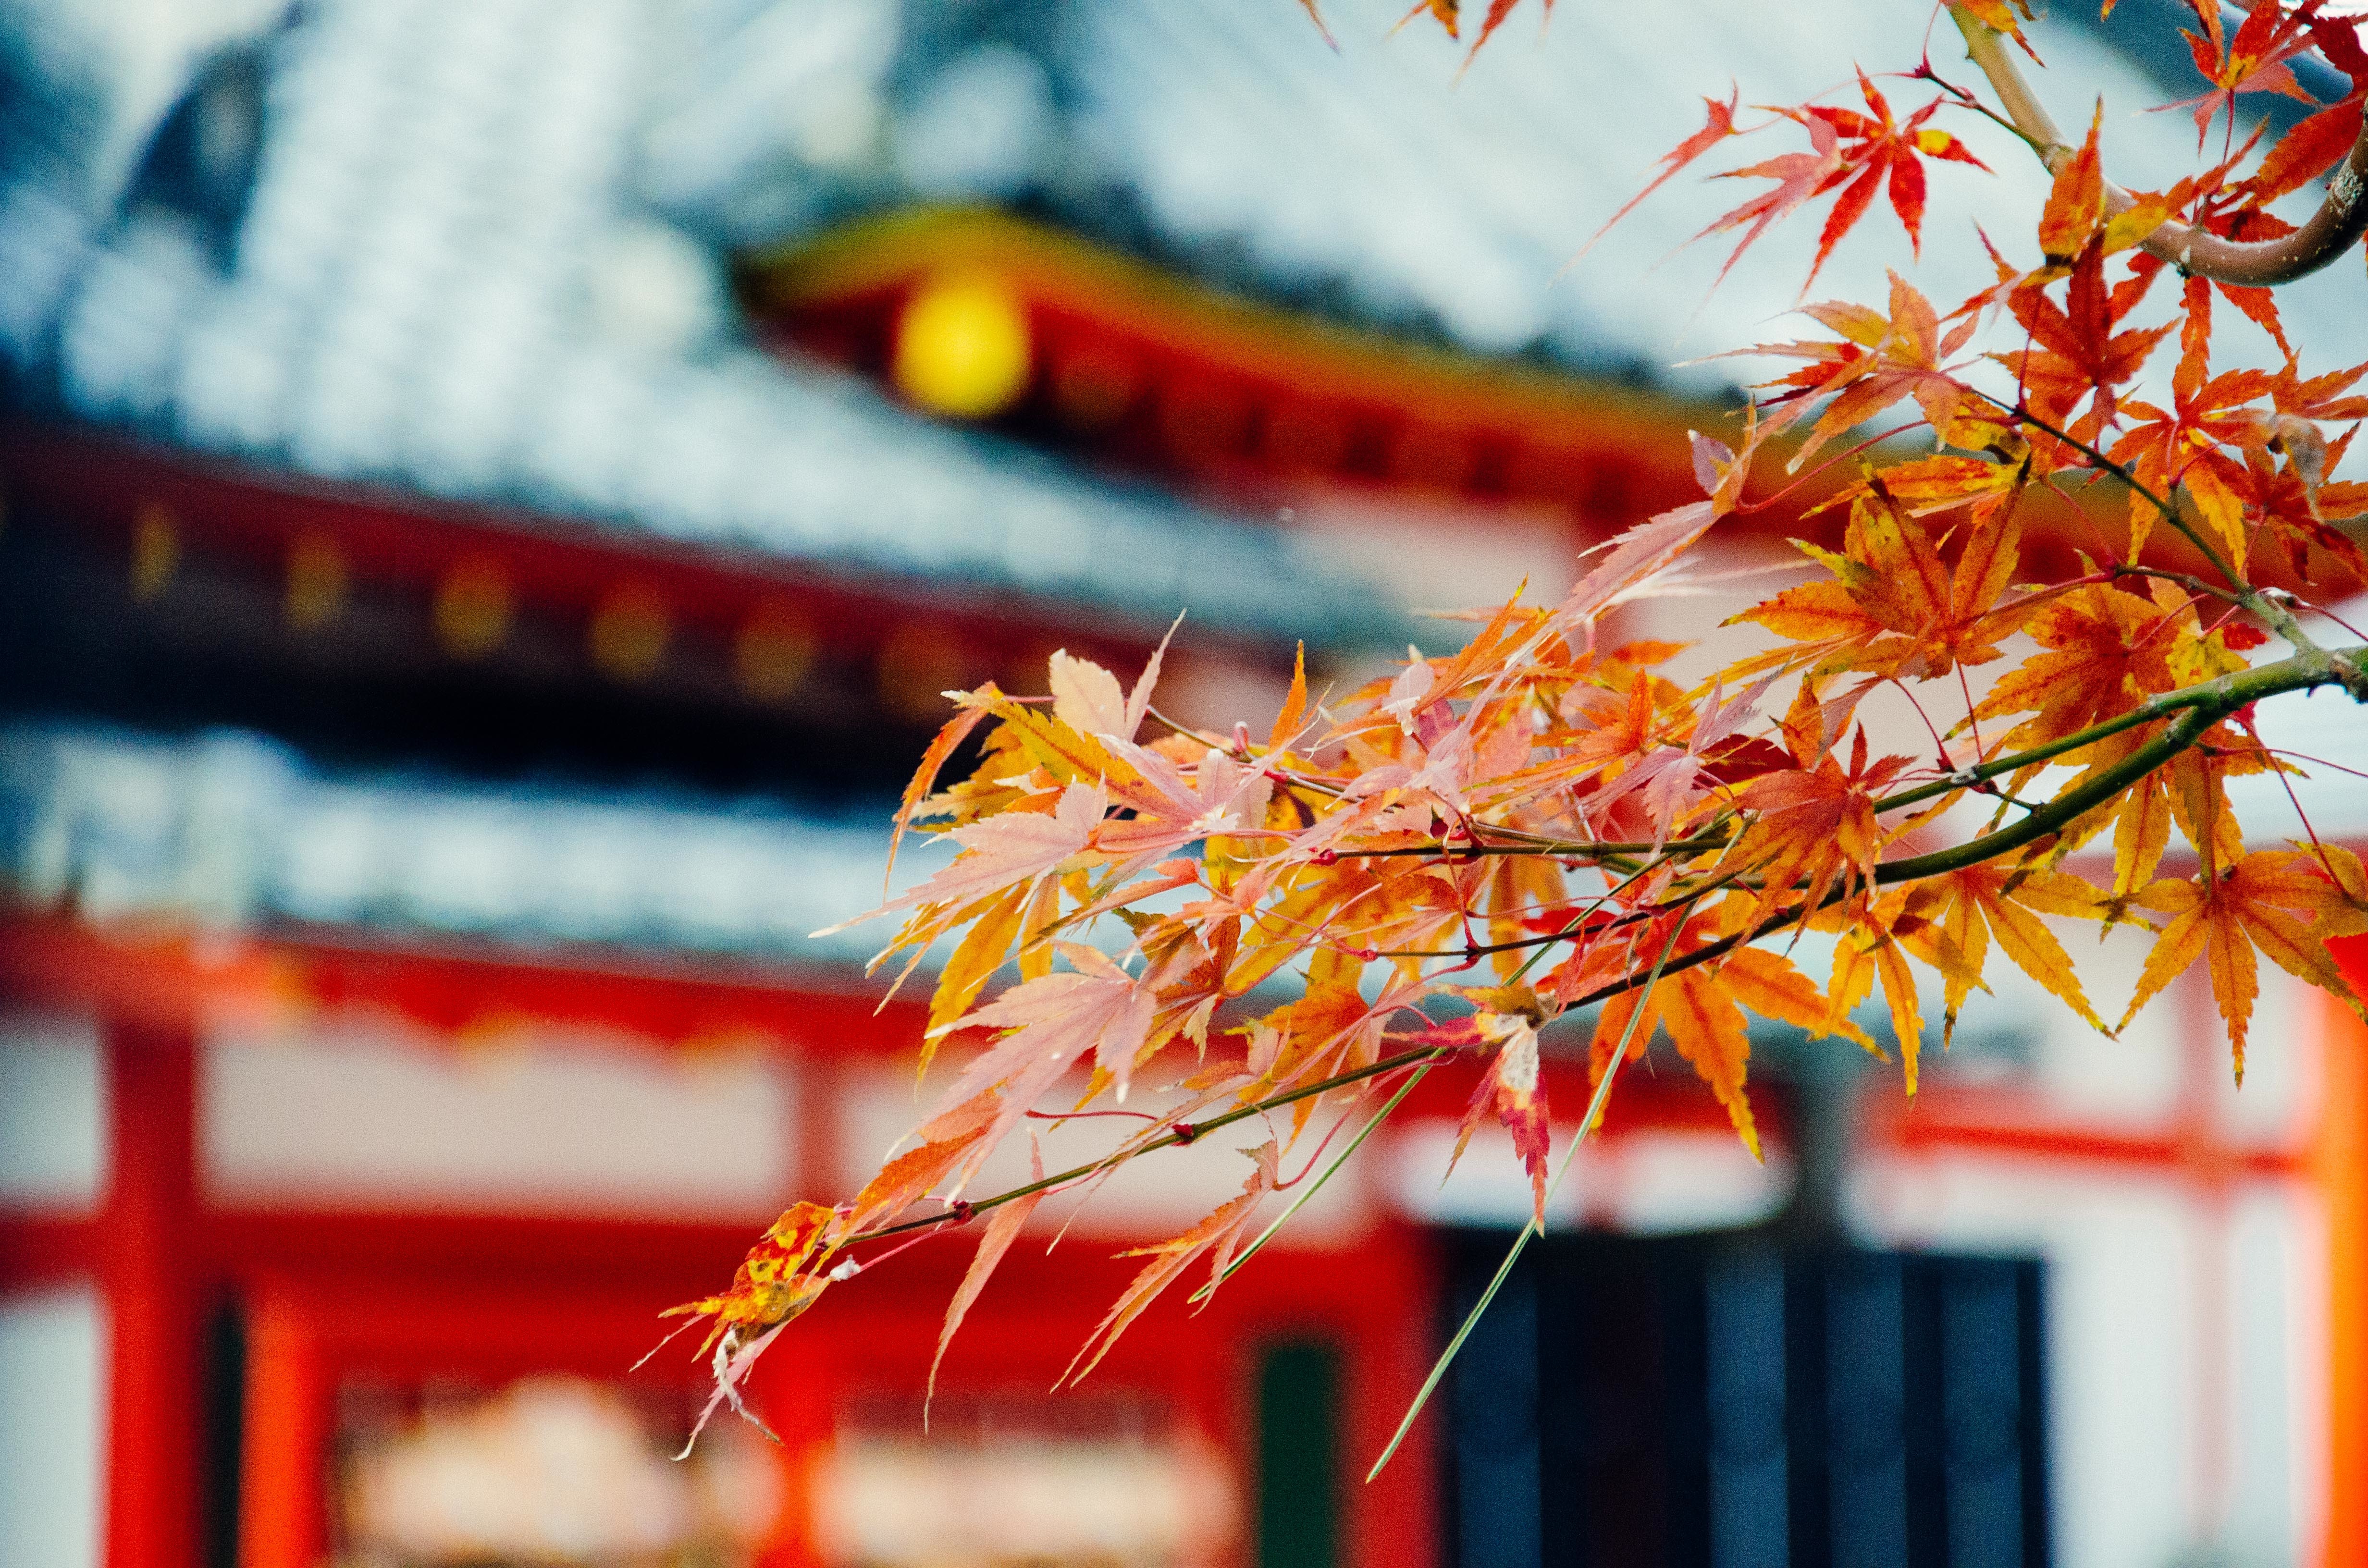
tree, branch, plant, sunlight, leaf, flower, spring, red, color, autumn, season, macro photography, woody plant